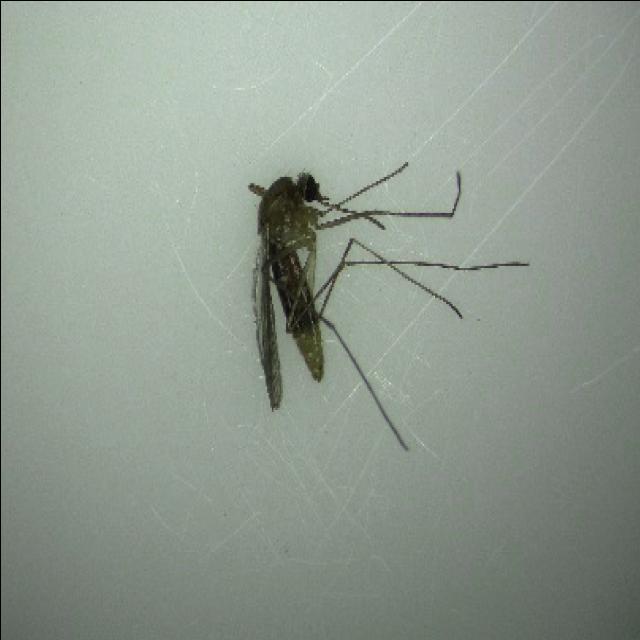
Species: culex_pipiens